Timeline of the COVID-19 pandemic in Boston

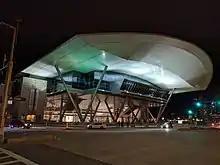
Exterior of the Boston Convention and Exhibition Center. The BCEC was converted to a field hospital, but stopped accepting new patients in May.

The first confirmed case of COVID-19 was reported by state officials on February1. The individual, a male in his 20s, had recently returned from Wuhan, China and began experiencing symptoms. He sought medical care but did not require hospitalization, and was therefore able to self-isolate and recover at home.